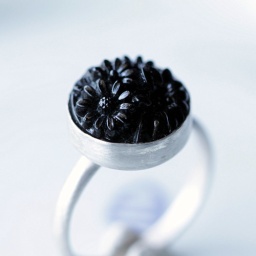
Black vintage Japanese cabochon with flowers in a brushed matte sterling silver setting